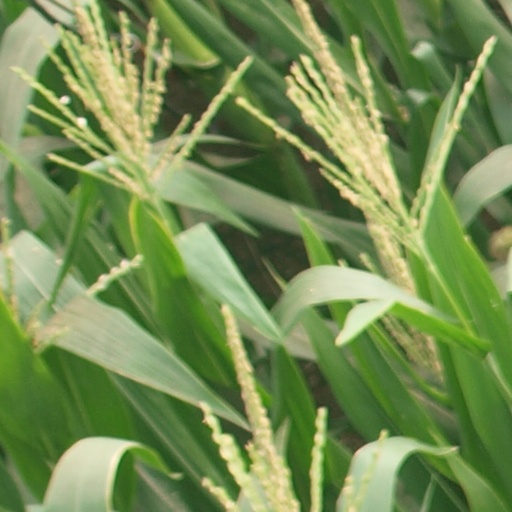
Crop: maize; corn